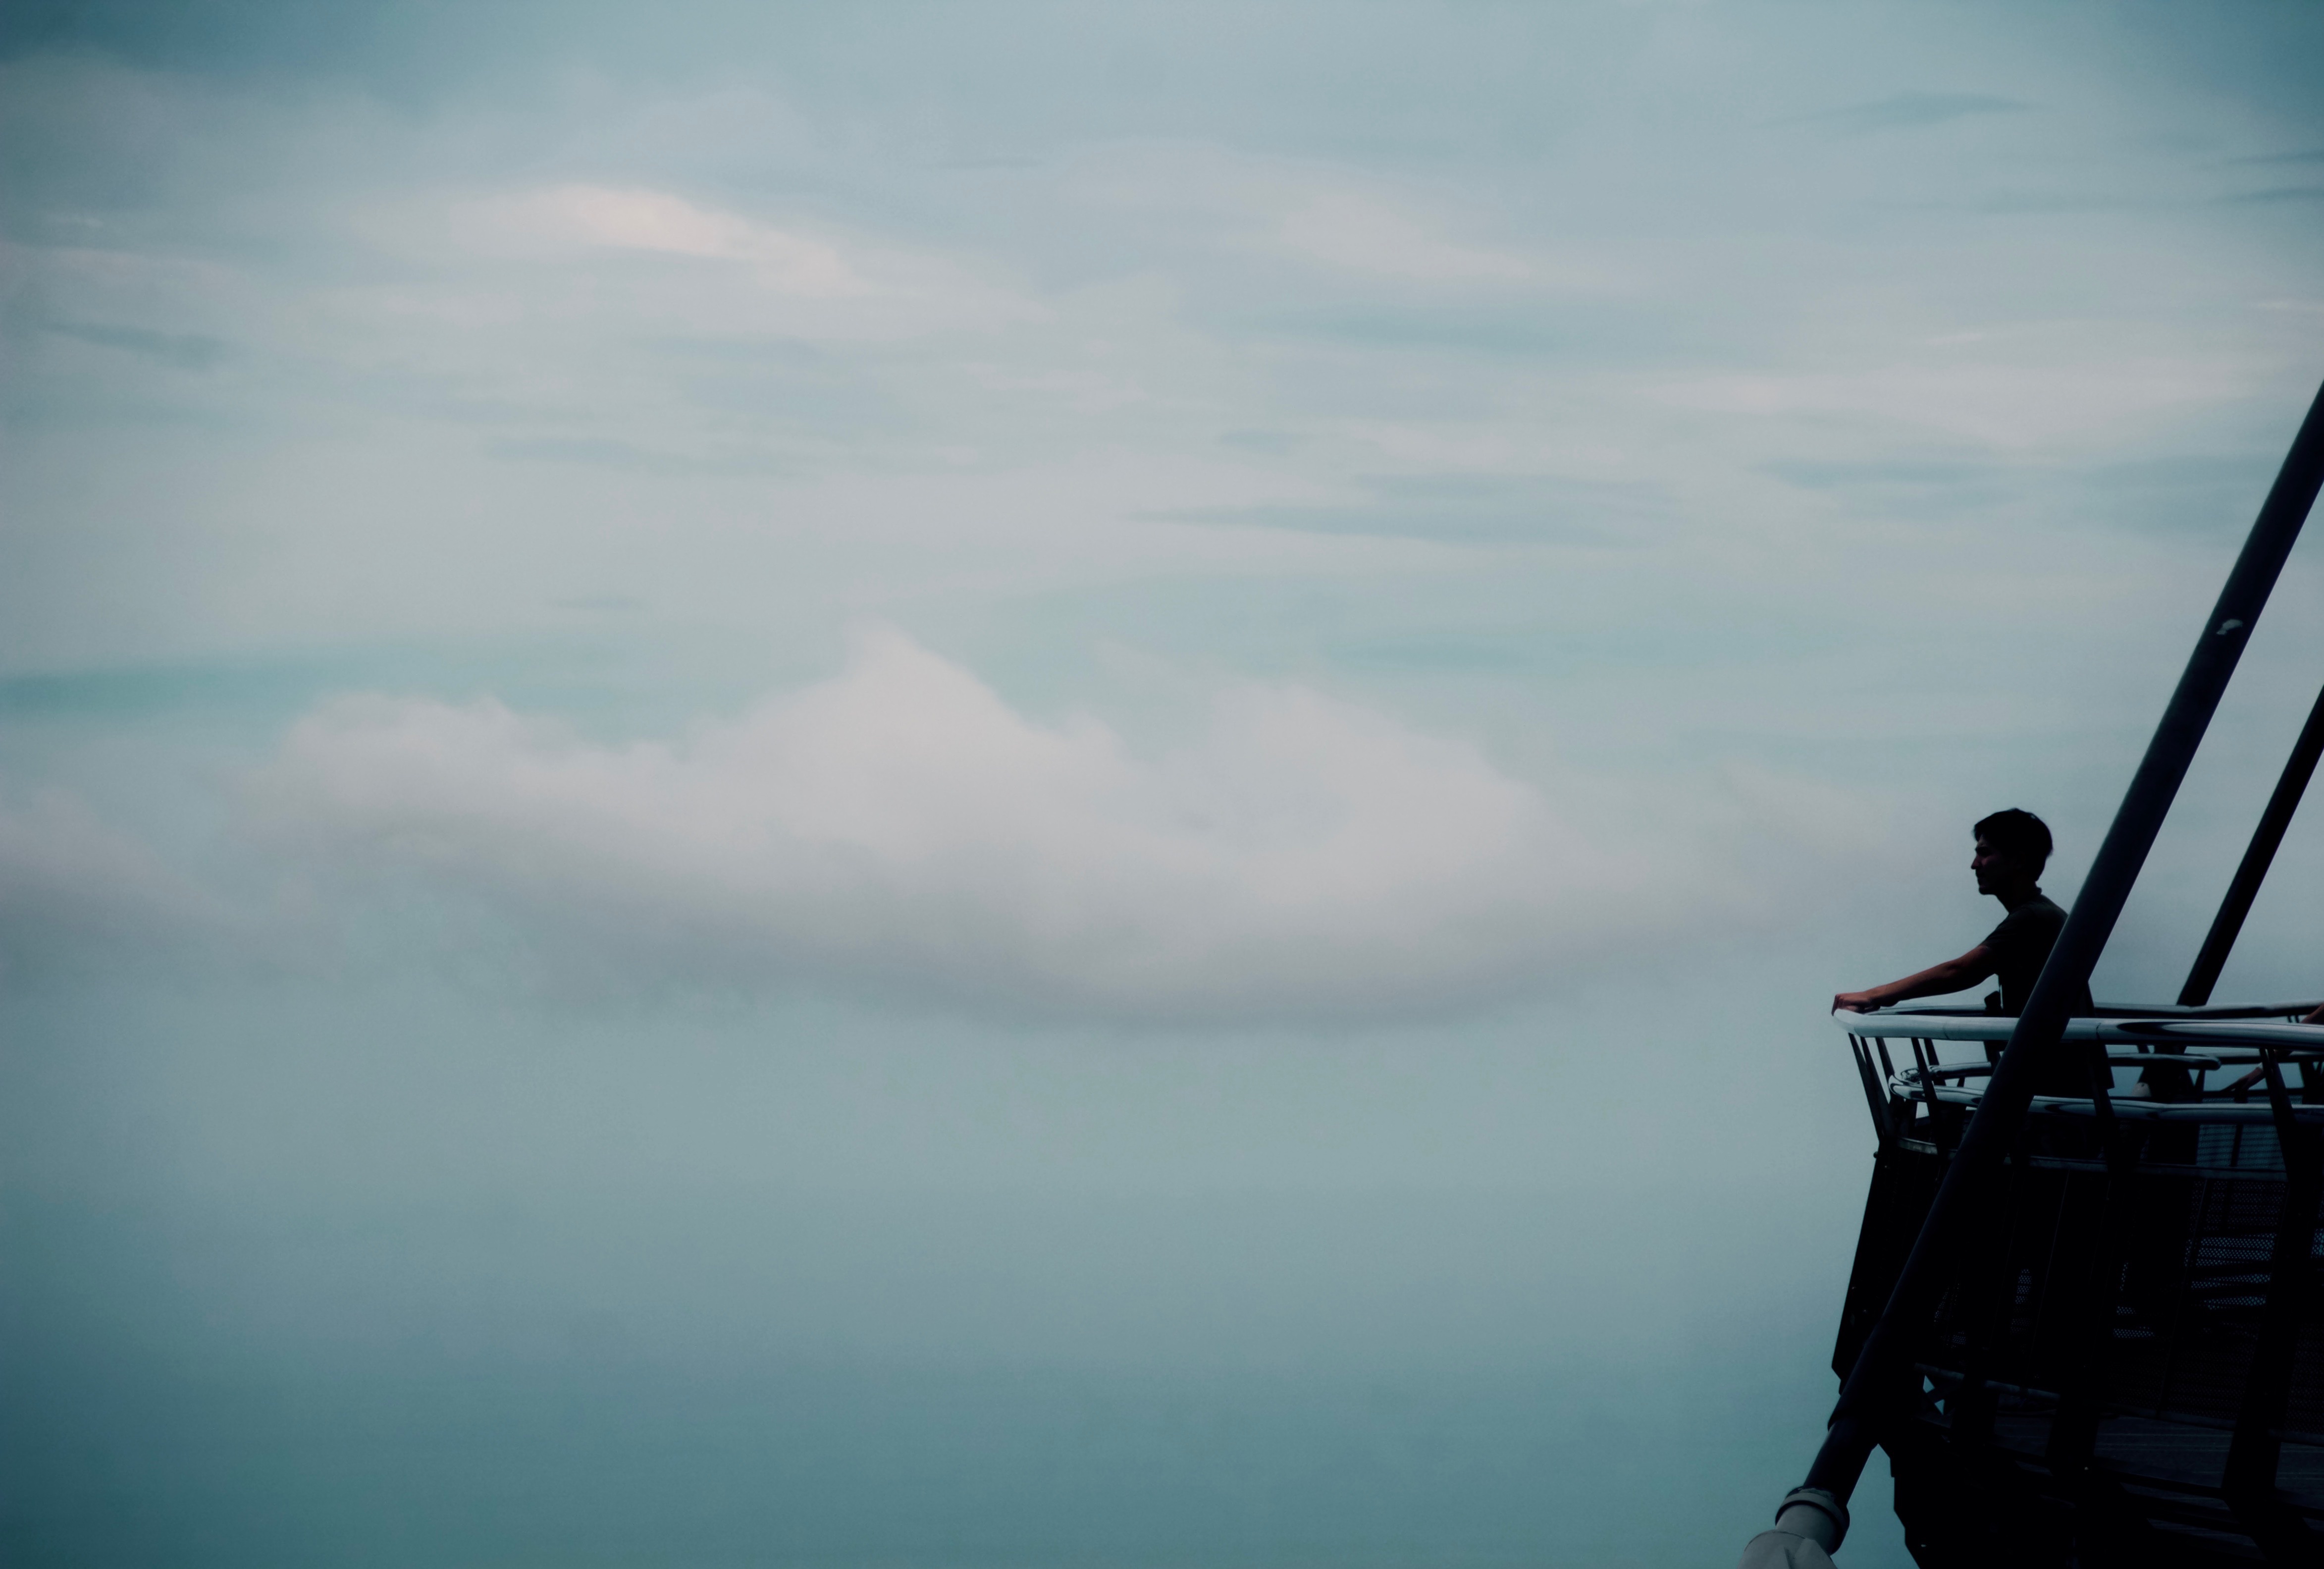
sea, horizon, cloud, sky, wind, vehicle, flight, blue, meteorological phenomenon, atmospheric phenomenon, atmosphere of earth